Reza Fazeli

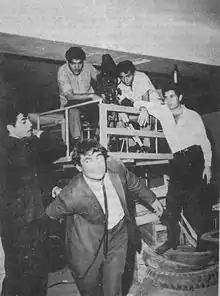
Reza Fazeli, Dariush Mehrjui (as director), Mostafa Alamiyan, Jamshid Alvandi and Rafi behind the scenes in "Almaas 33" in 1967

After a period of one year in the Imperial Iranian Air Force he left the country in 1953. In the following years he was in the area of the Persian Gulf as well as in Lebanon and Egypt and finally passed eight years in France, Germany, Great Britain and the United States of America. After years of education and work he returned to Persia. Reza Fazeli made a career as an actor and film director in Iranian cinema and in international productions.